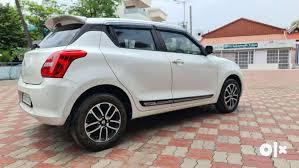
Label: noambulance